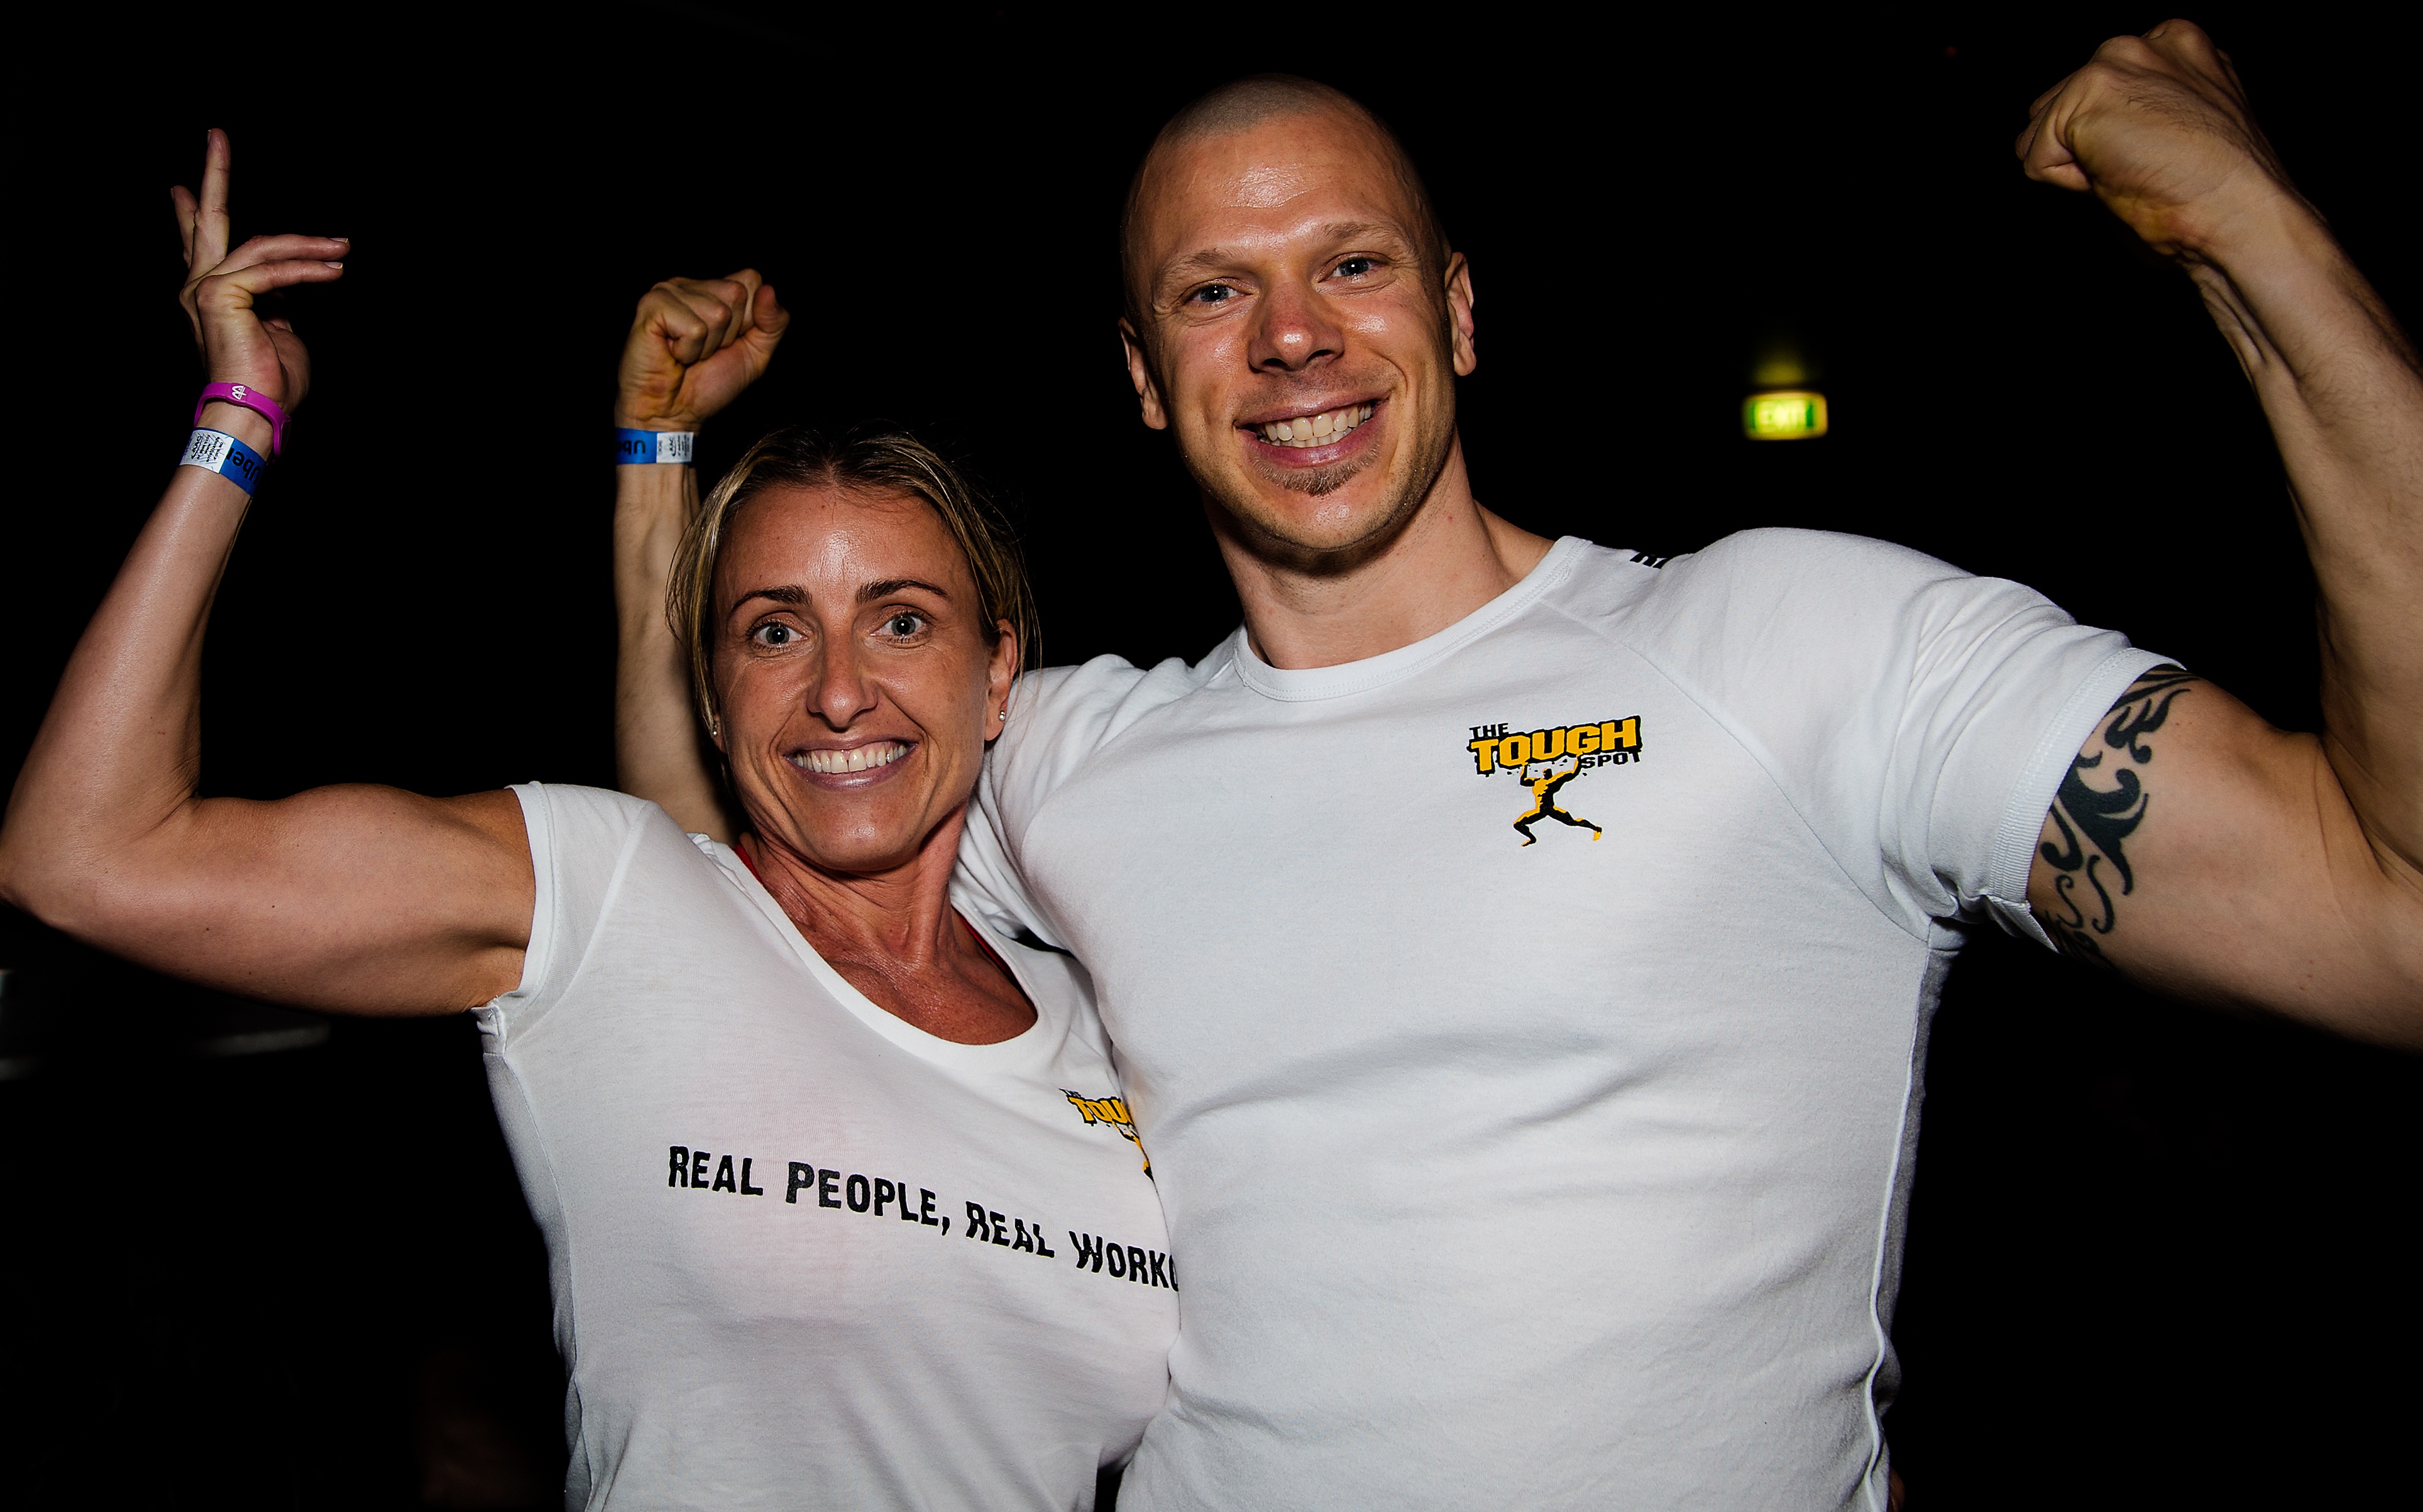
woman, male, female, couple, trainer, smiling, gym, muscle, boxing, team, happy, sports, fit, personal trainer, crossfit, social group, cavemantraining, taco fleur, personal trainers, fit couple, fitness couple